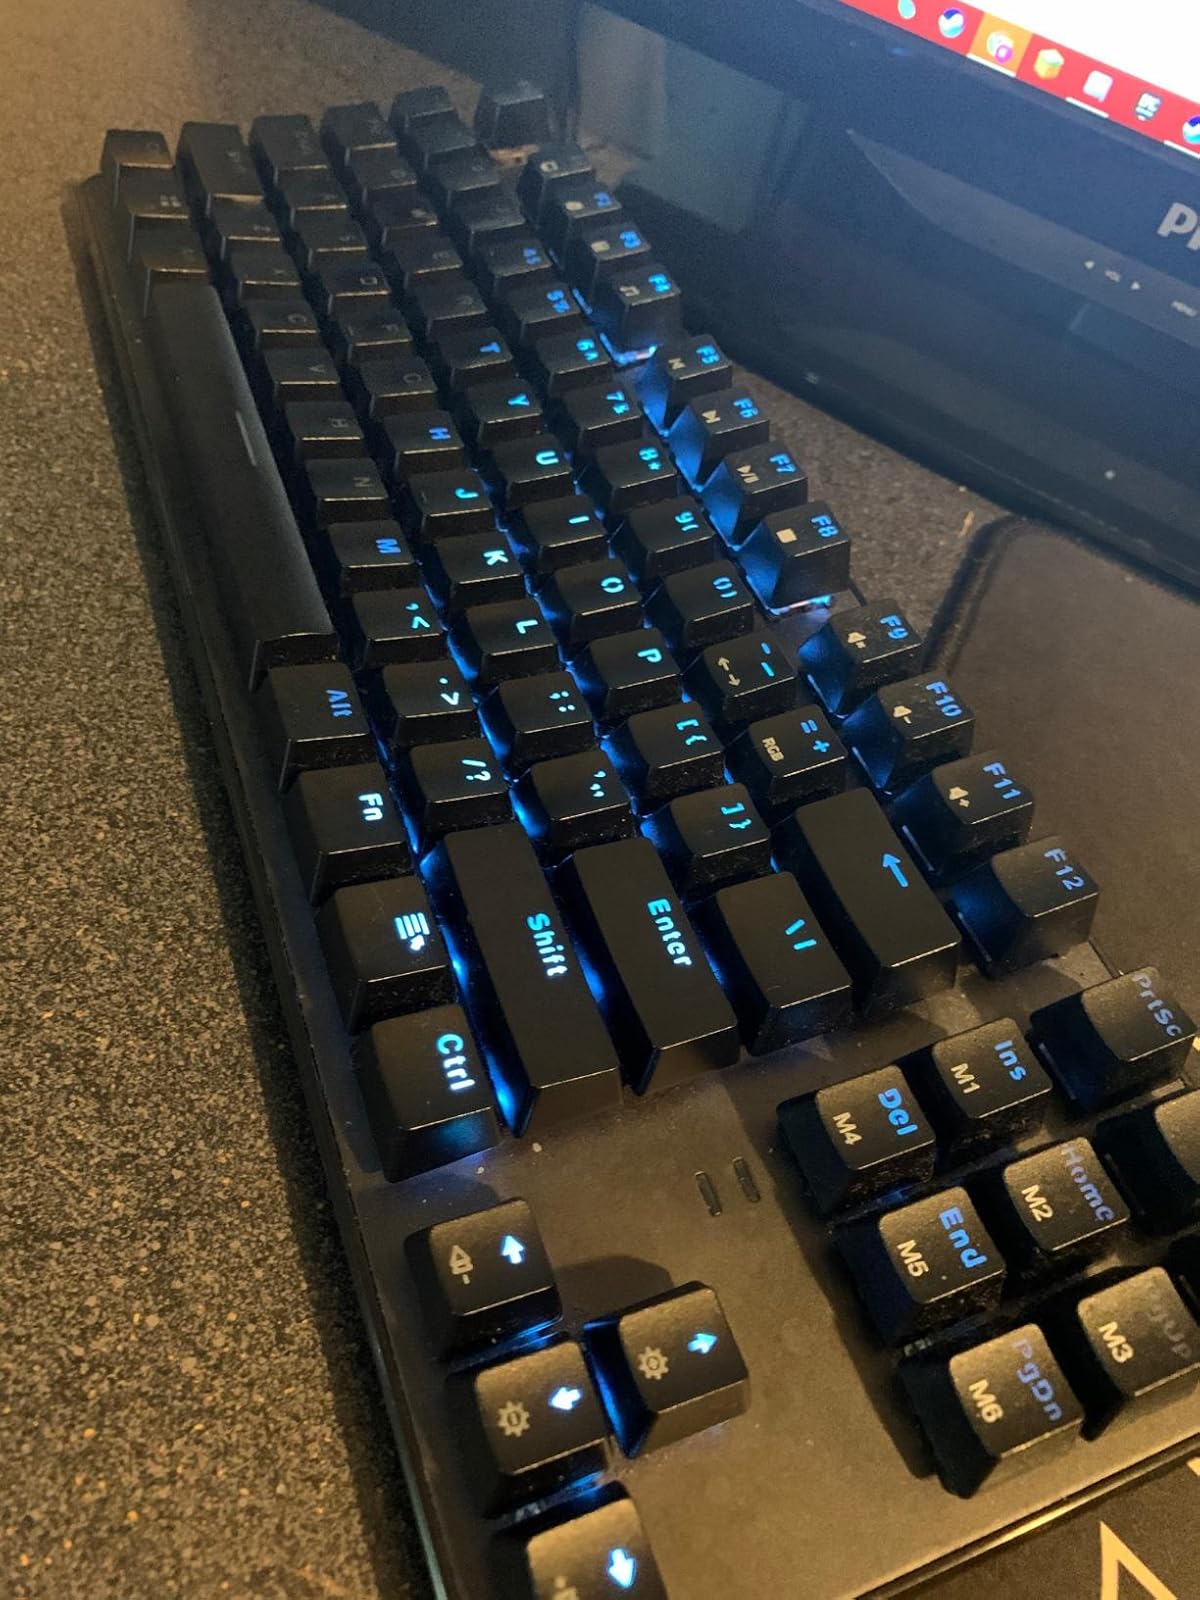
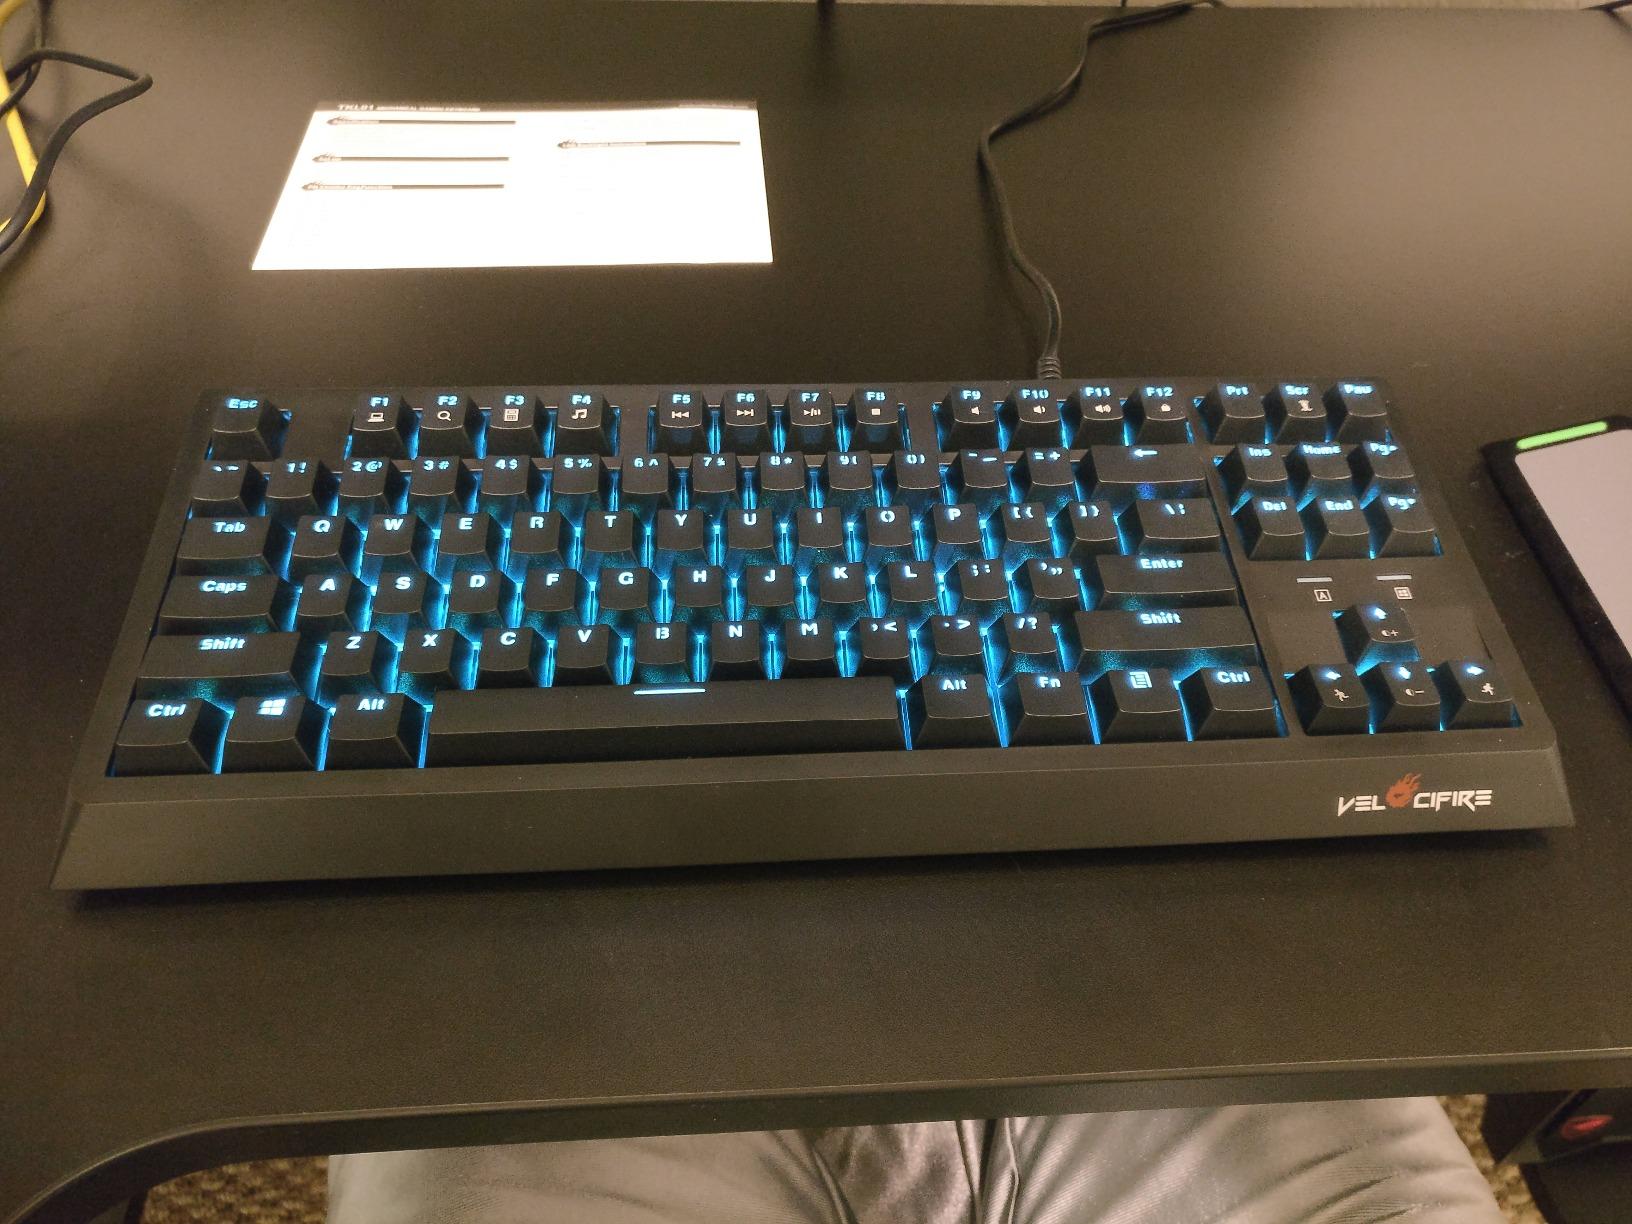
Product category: keyboard
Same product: no